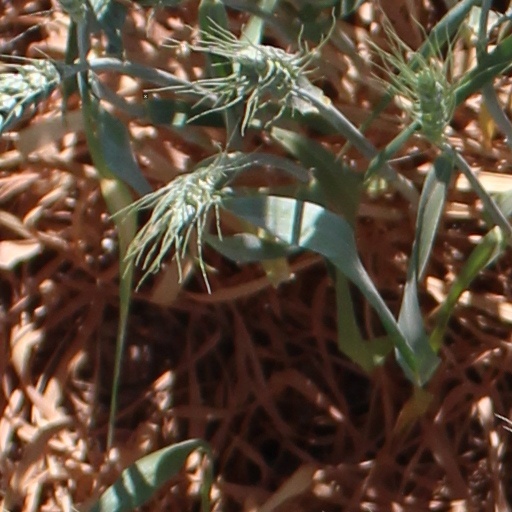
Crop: wheat